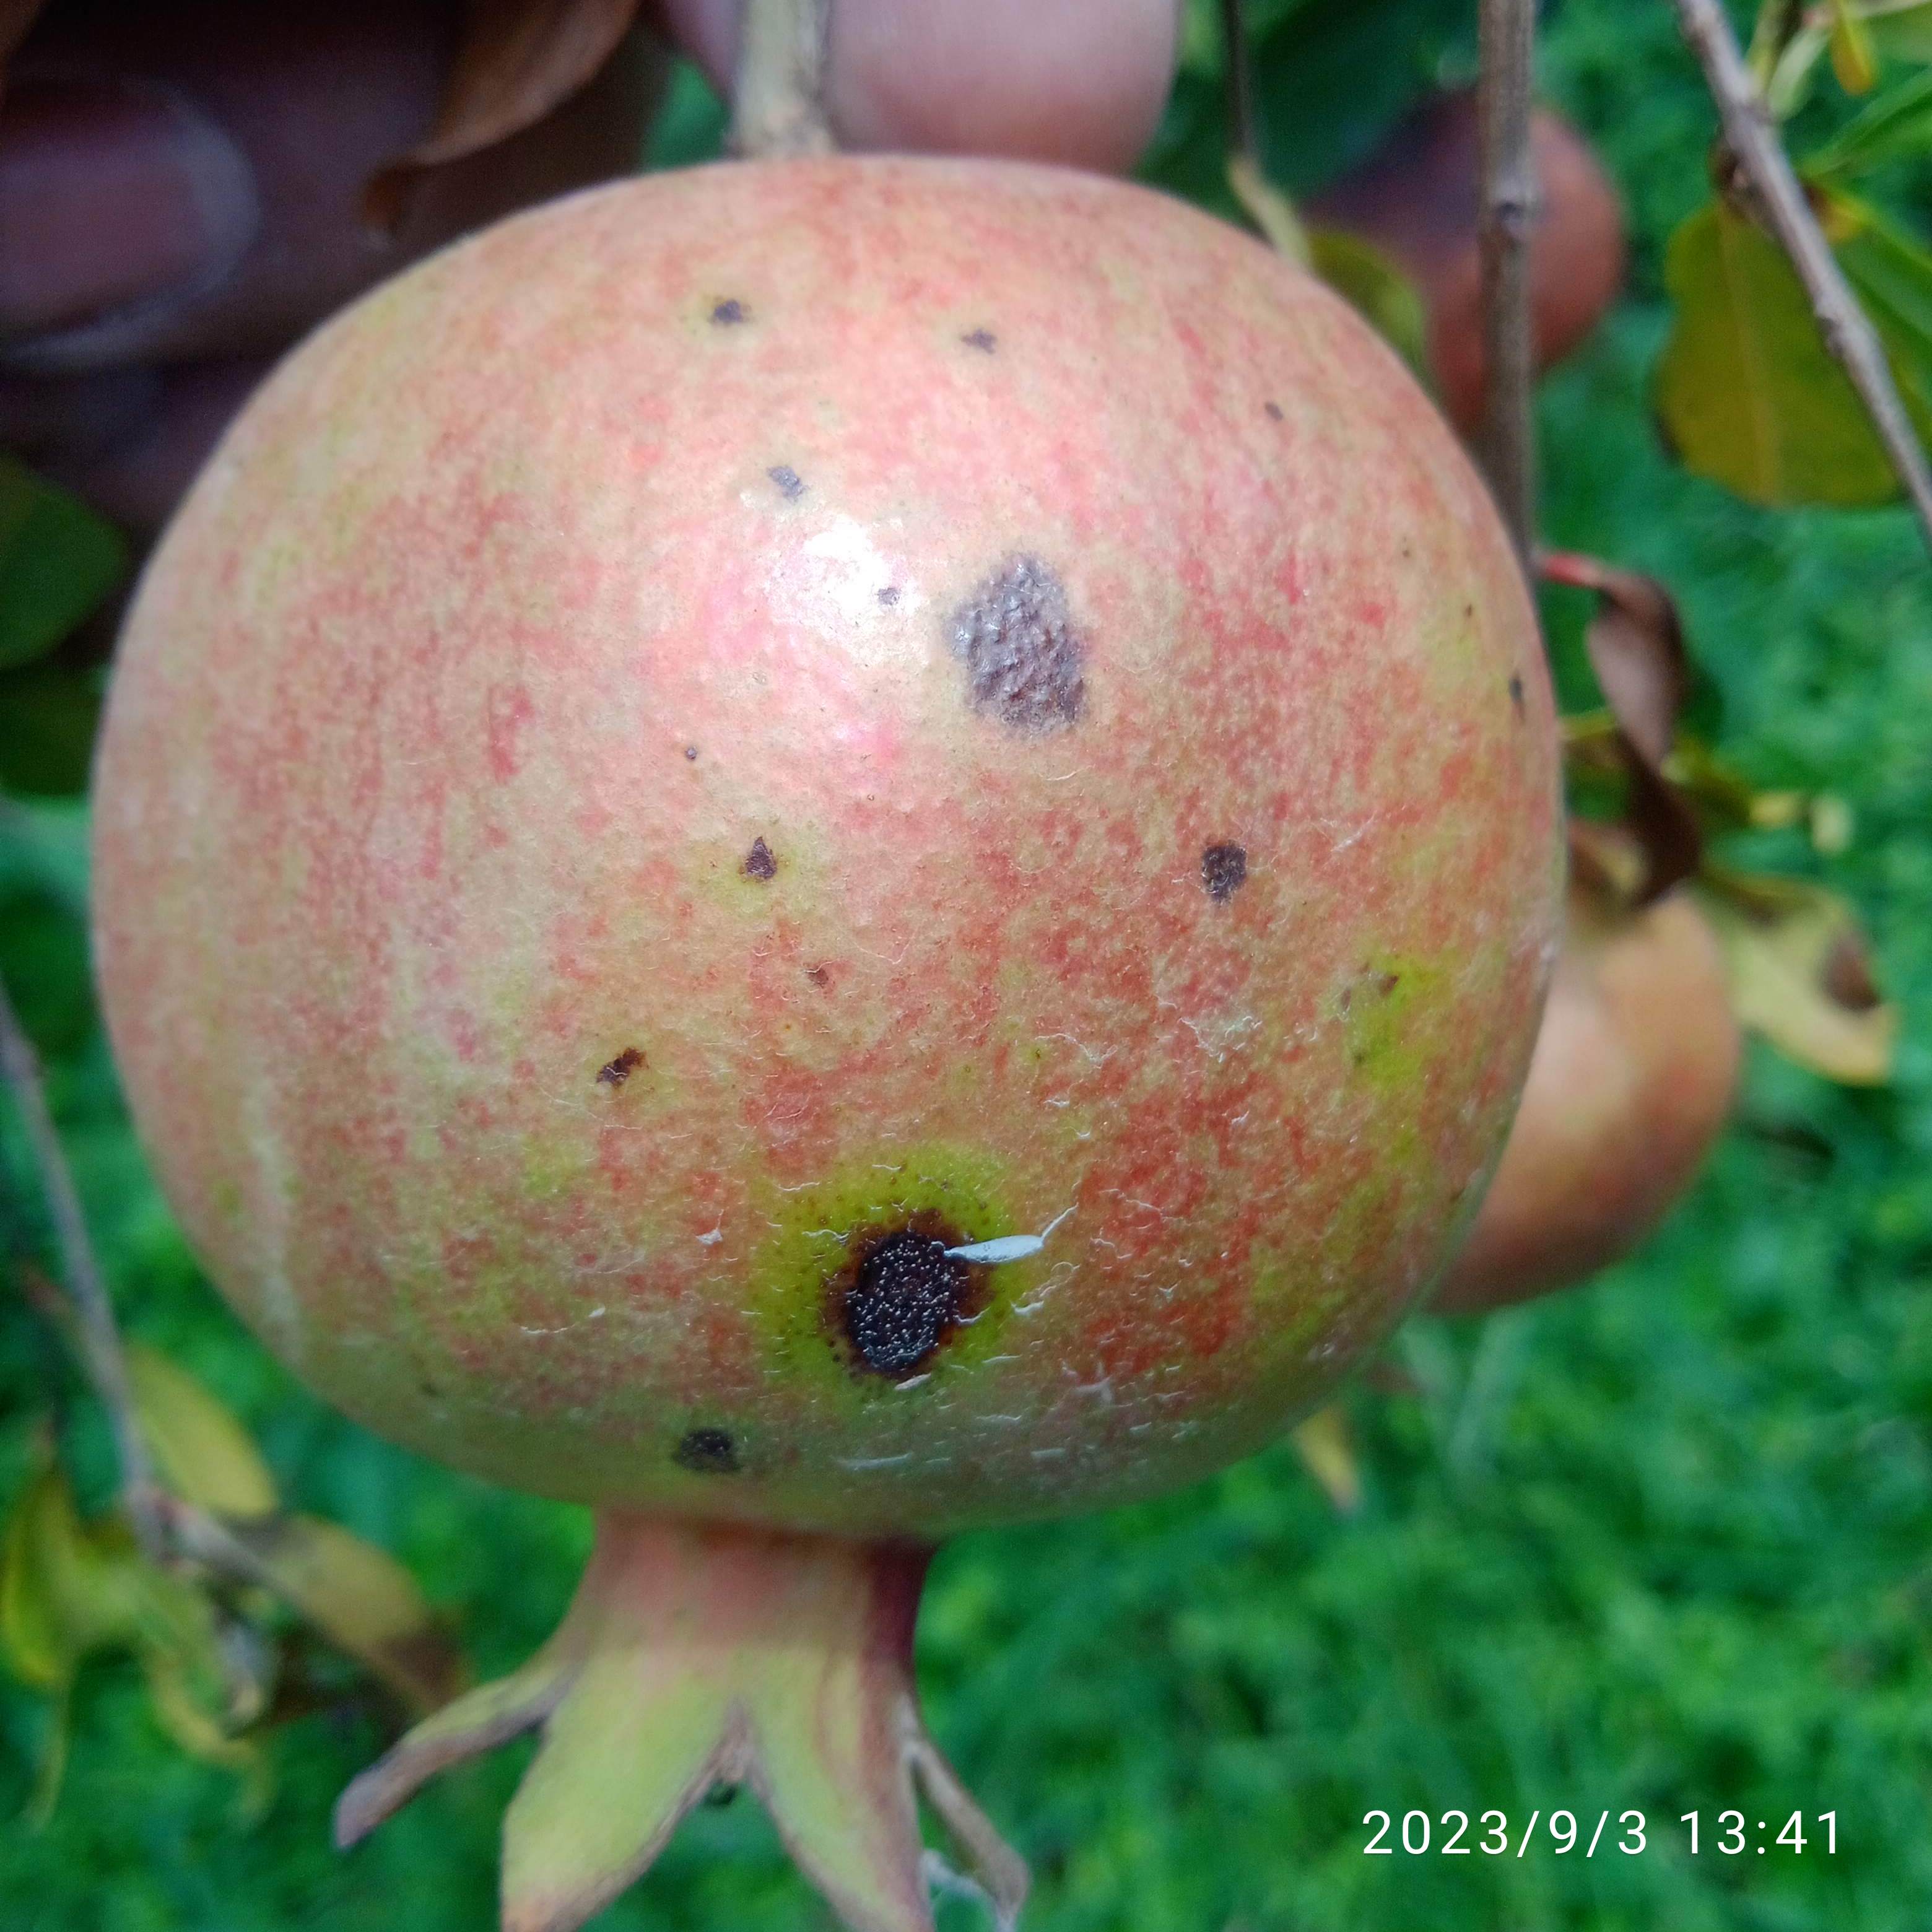
Label: Anthracnose